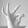
ASL letter: F